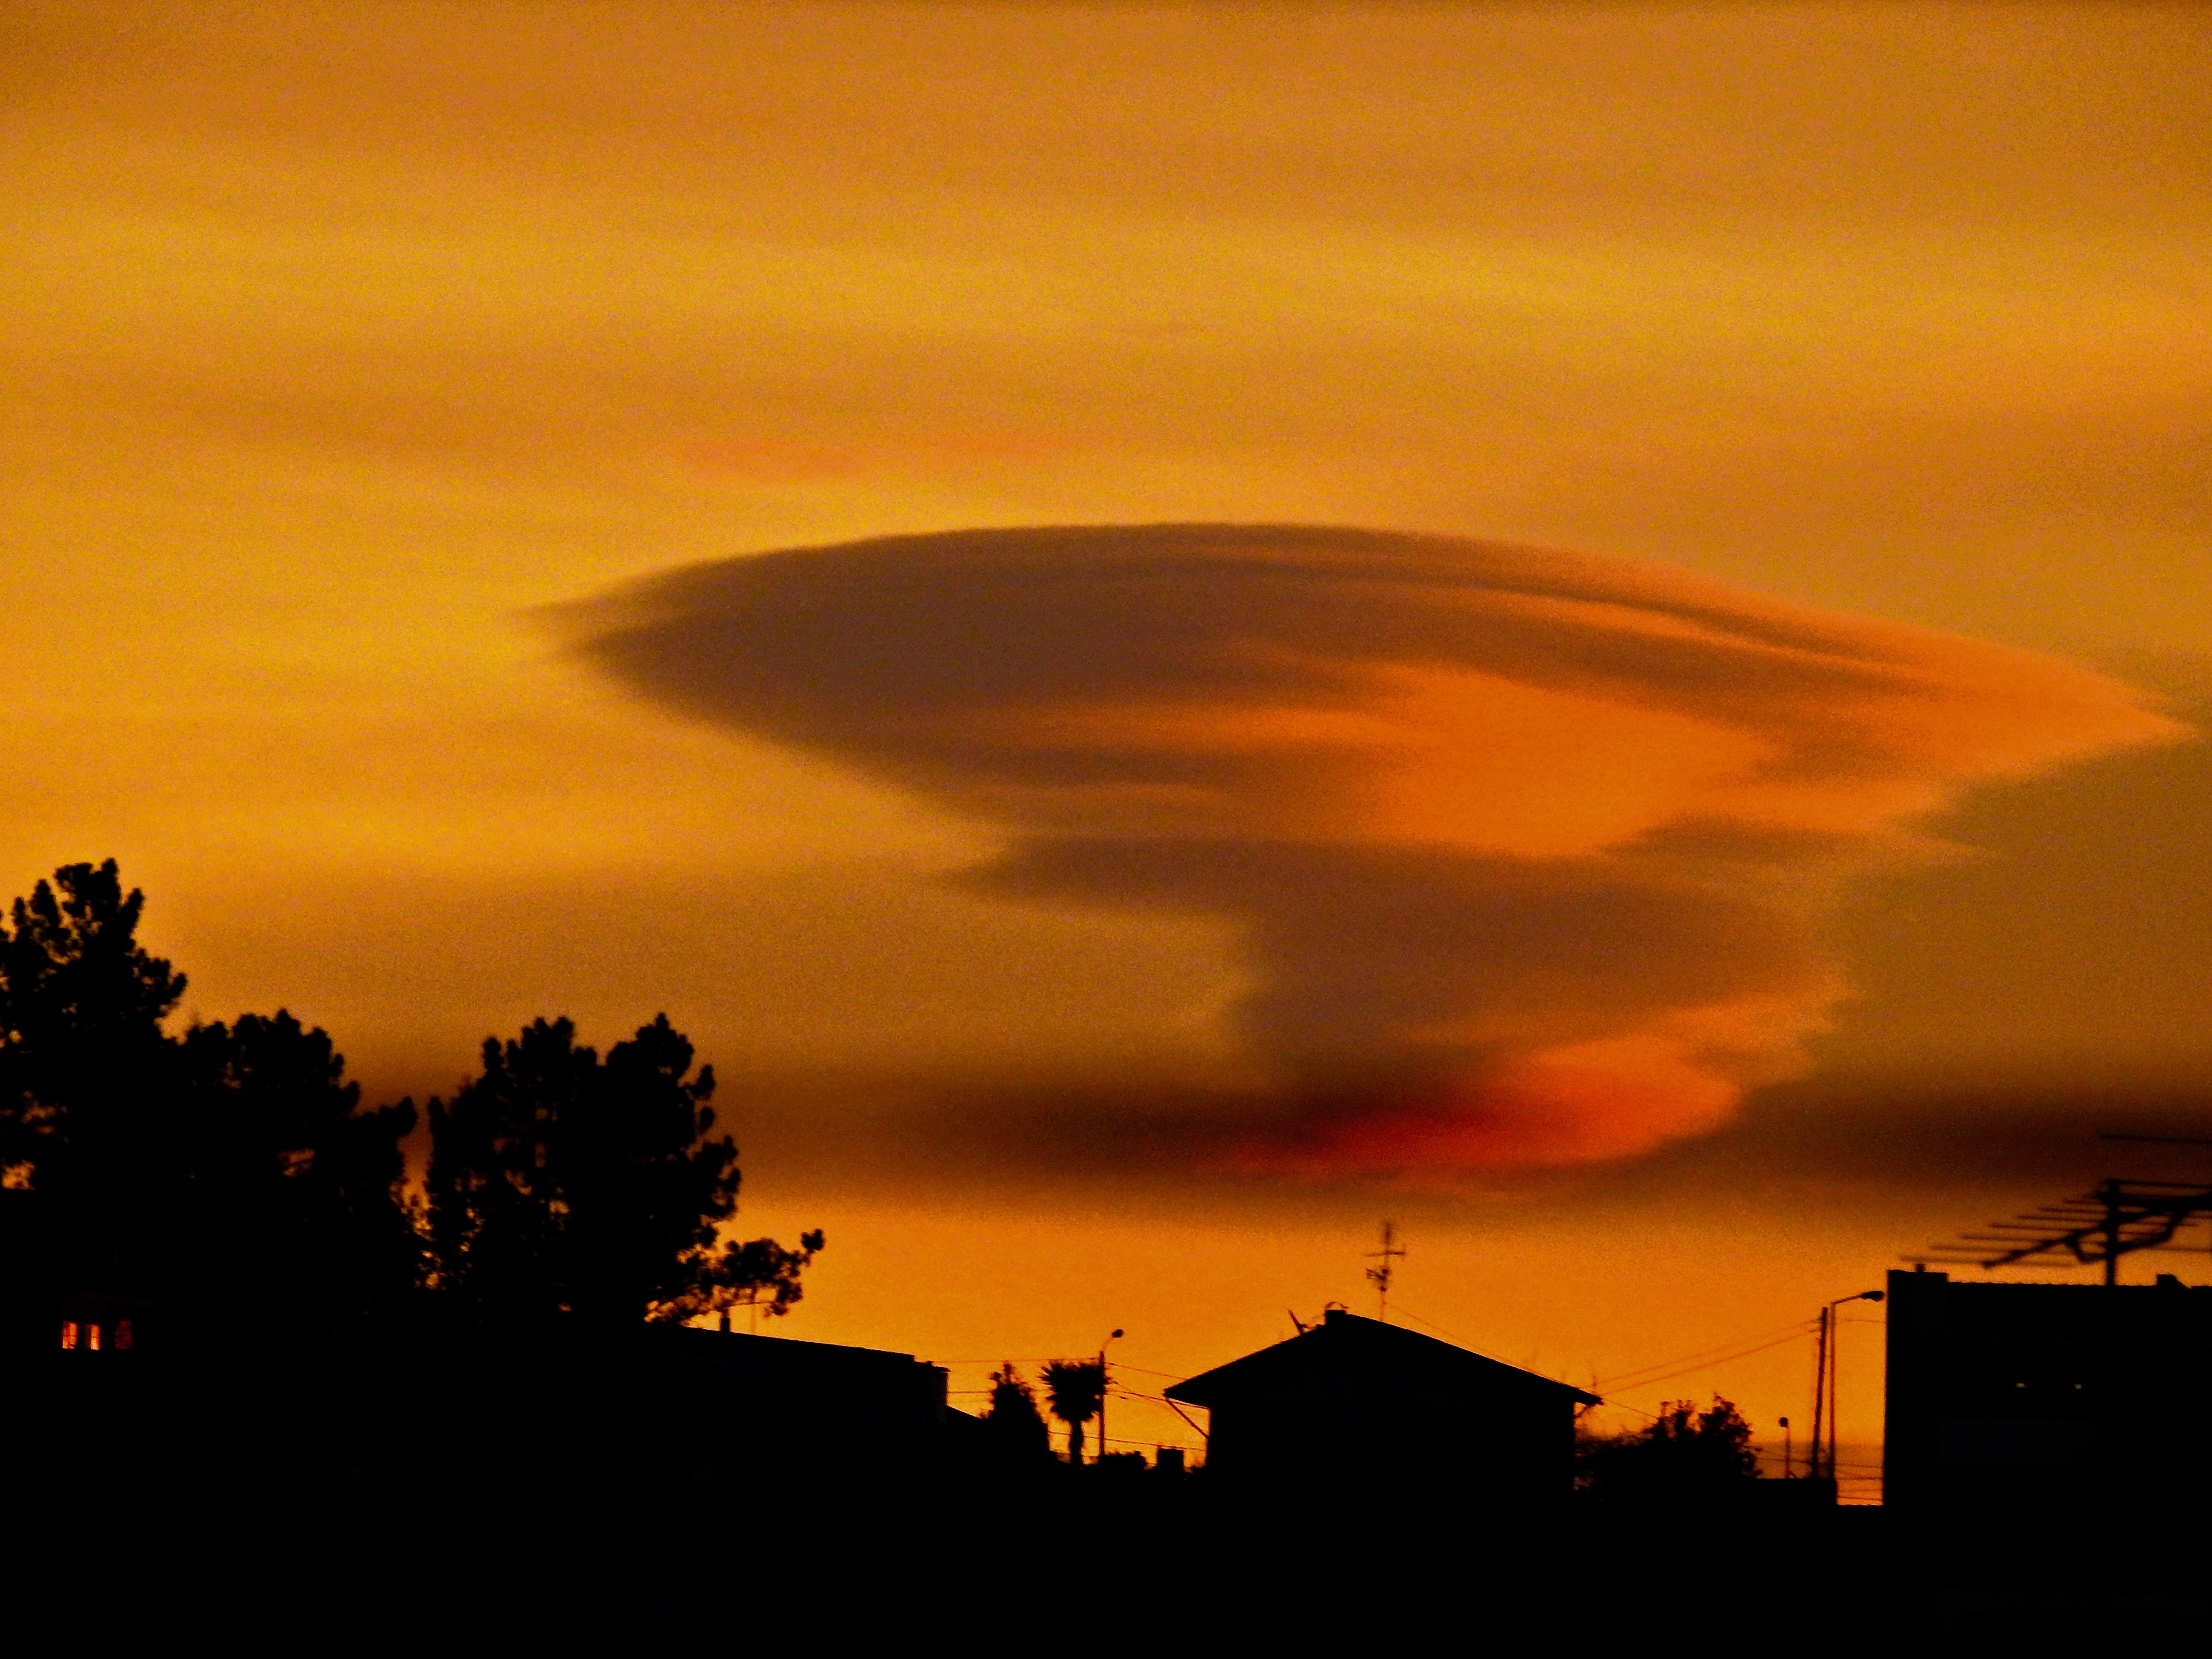
sun, sky, afterglow, cloud, red sky at morning, atmosphere, sunset, horizon, dusk, daytime, dawn, evening, sunrise, morning, skyline, meteorological phenomenon, sunlight, cumulus, calm, landscape, silhouette